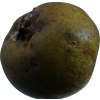
Label: pear